History of Sarasota, Florida

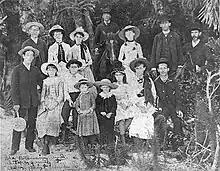
The Browning and Whitaker pioneer families, gathered for a photograph in Sarasota, Florida during 1886 – "Sarasota County History Center collection"

In 1890, the U.S. Army Corps of Engineers began dredging what would eventually be known as the Gulf Intracoastal Waterway (ICW). The Gulf ICW is the many natural deep water sections as well as humanmade cuts, canals, and channels that connect the entire Sarasota Bay system. The original intention of the waterway was to connect Southwest Florida to the growing national intracoastal network. The creation of the Gulf ICW coincided with and contributed to a huge population boom in the region in and around Sarasota.